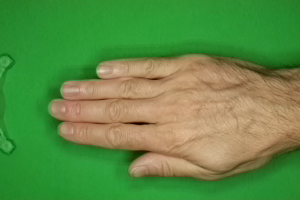
Label: paper